Monument to the Military Endeavour of Polish Americans

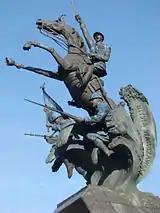
The sculpture of the monument.

The monument is placed at the Grunwald Square, near the crossing of Polish Army Avenue and Wyspiańskiego Street in Warsaw. It was dedicated to the Polish American and Polish Canadian soldiers who served in the Blue Army during the First World War.